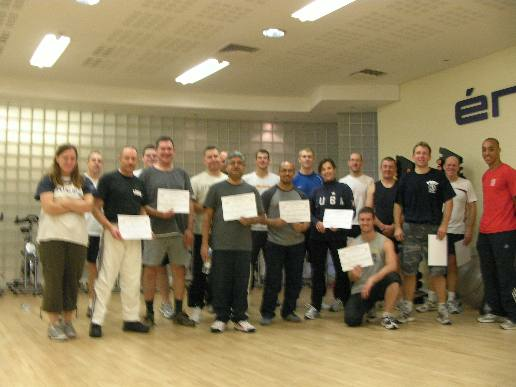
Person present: Yes